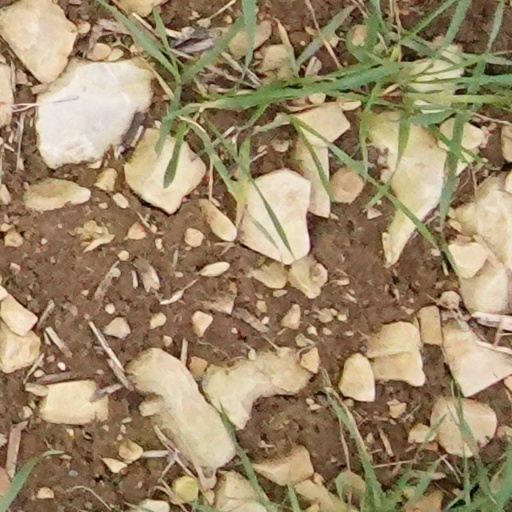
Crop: wheat